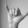
ASL letter: Y